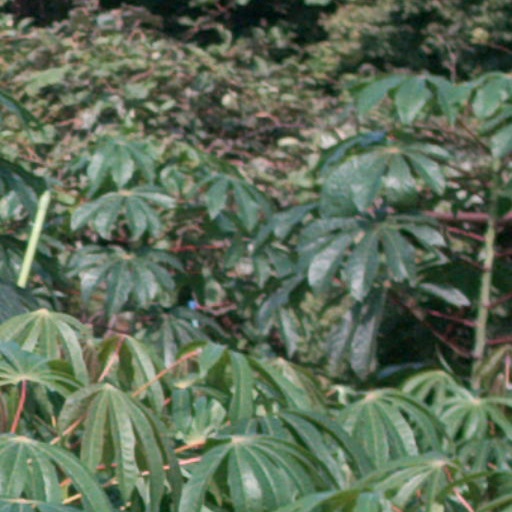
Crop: cassava